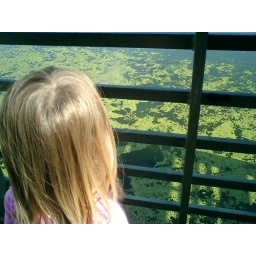
turtle pond - central park below belvedier castle